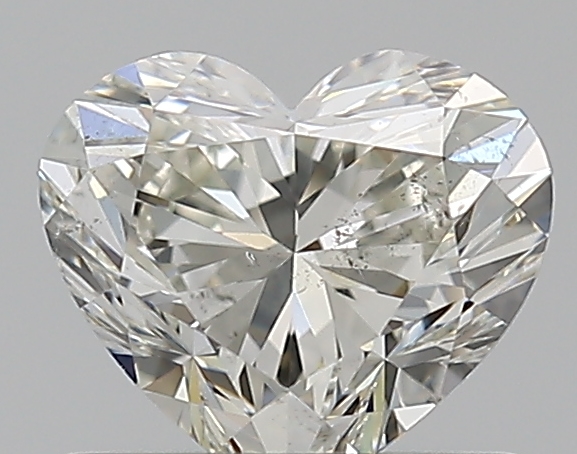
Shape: heart
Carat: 0.72
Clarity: SI1
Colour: J
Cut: EX
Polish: EX
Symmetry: VG
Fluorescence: N
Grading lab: GIA
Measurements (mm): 5.32 x 6.1 x 3.67